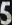
Number: 5